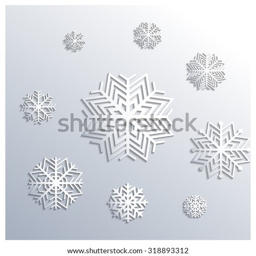
background from a set of white snowflakes with long shadows , fourth part vector illustration .